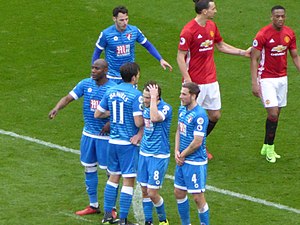
Harry Arter
Harry Arter tager sig til hovedet i en kamp mod Manchester United
Harry Nicholas Arter er en professionel fodboldspiller, der spiller som en midtbanespiller for Fulham på leje fra Premier League-klubben AFC Bournemouth samt Irlands fodboldlandshold.